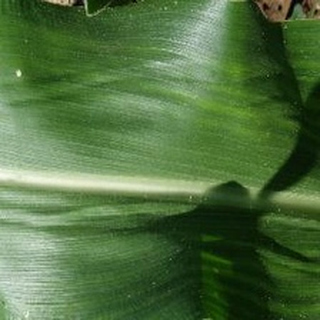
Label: healthy_corn